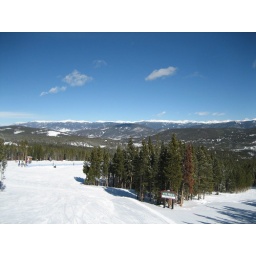
Sunny, busy Saturday with blue sky and highs in the 20s.  Busy, sunny, Saturday with highs in 20s.  Busy, sunny, Saturday with highs in 20s.